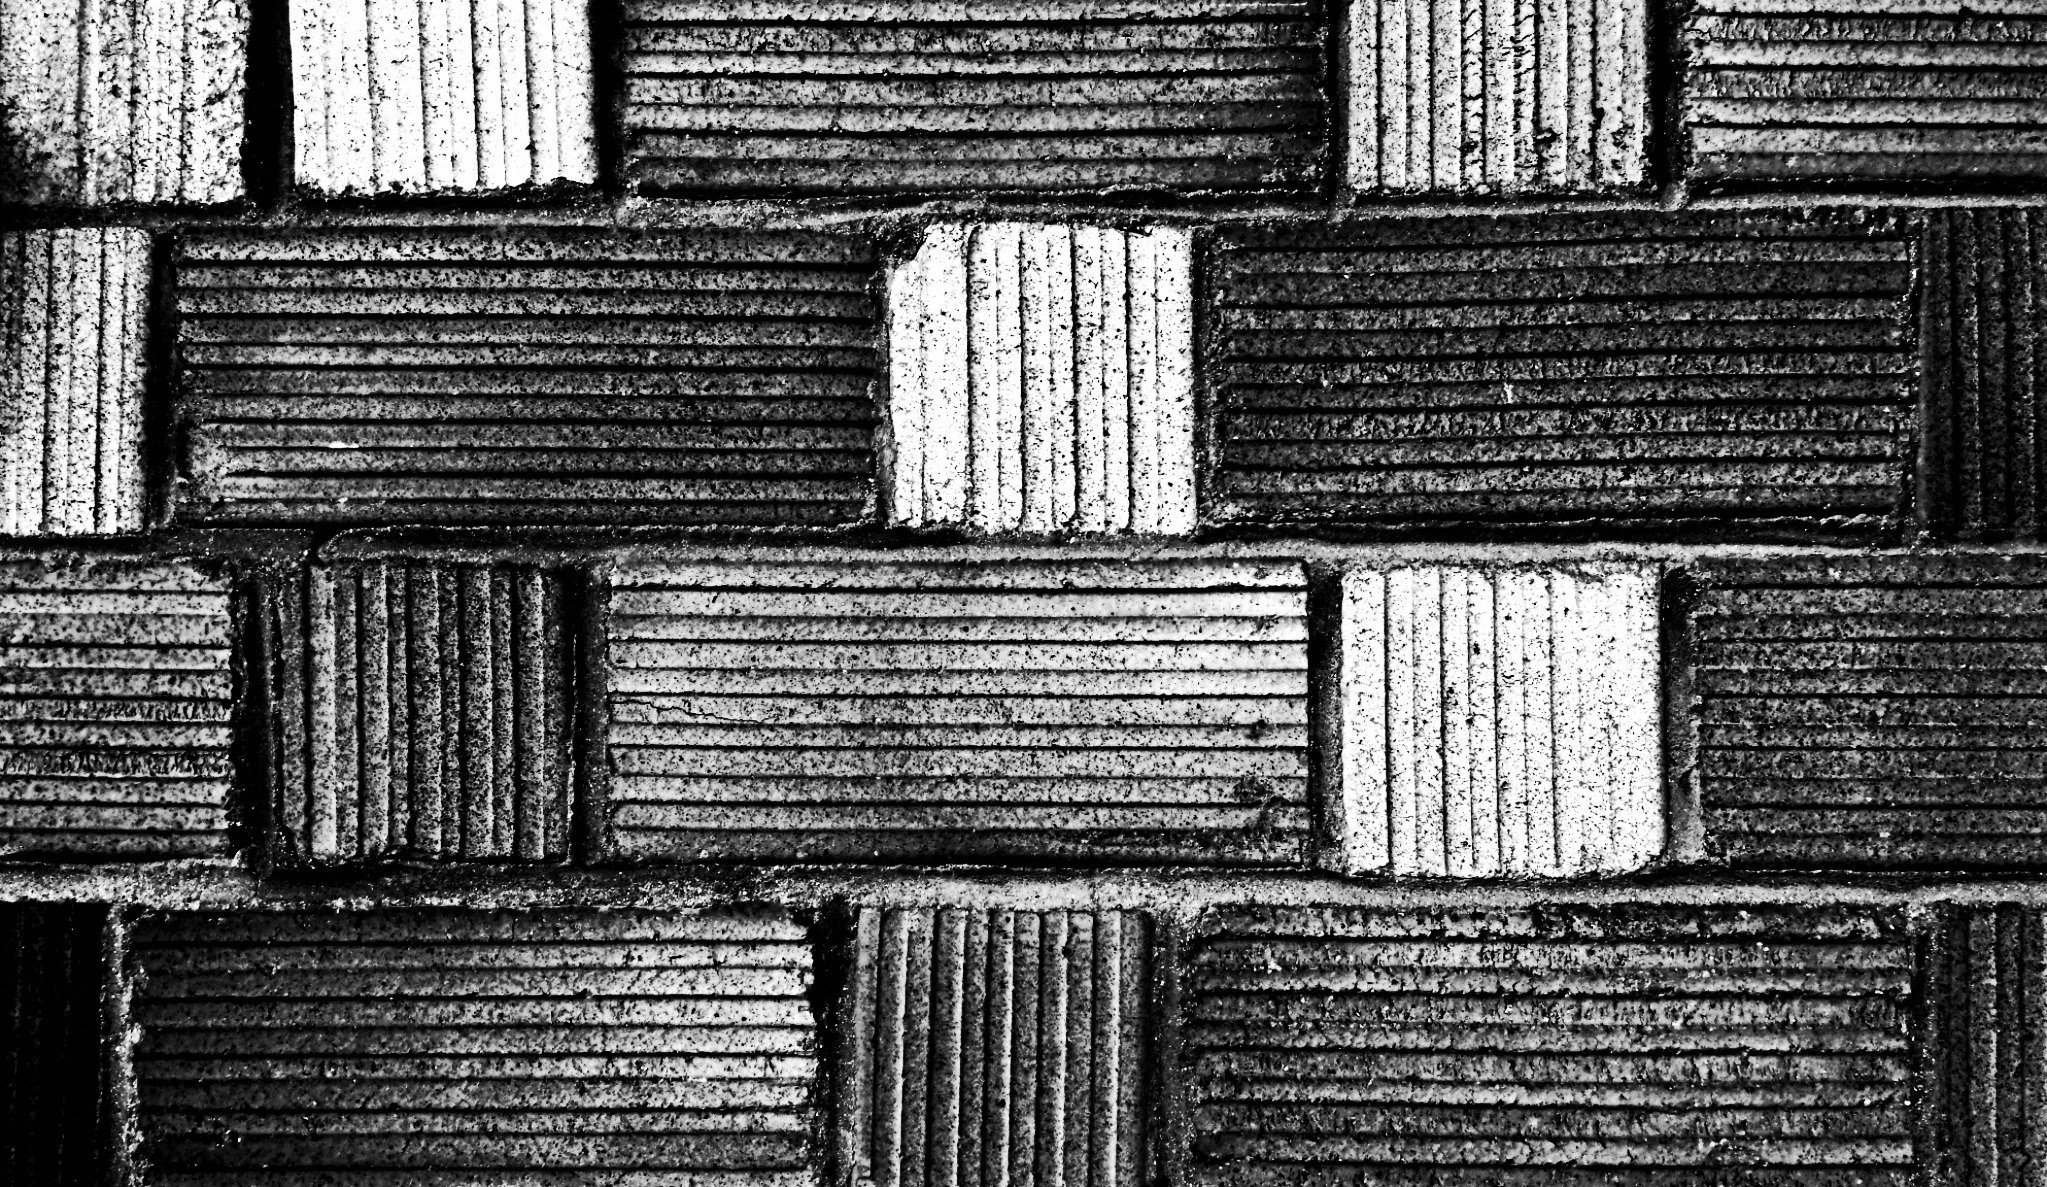
rock, black and white, architecture, wood, white, texture, floor, interior, wall, stone, decoration, construction, pattern, line, color, natural, tile, rough, exterior, black, monochrome, brick, material, concrete, surface, block, background, design, decorative, way, build, granite, backdrop, strength, slab, flooring, monochrome photography